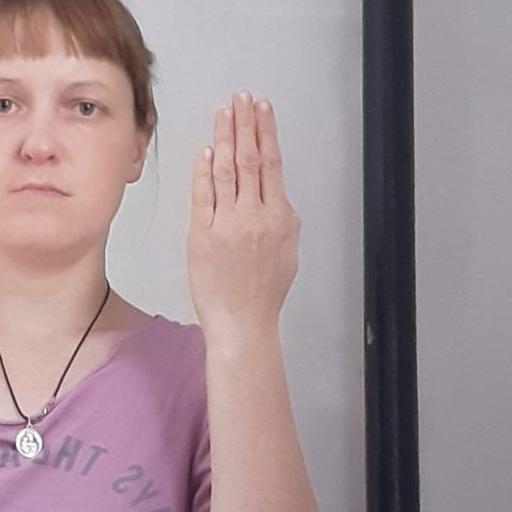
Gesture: stop_inverted